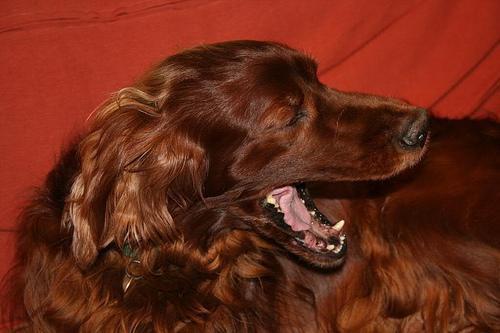
Irish_setter